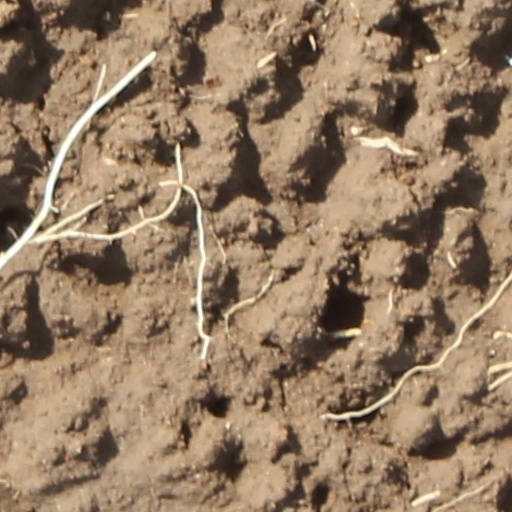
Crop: wheat